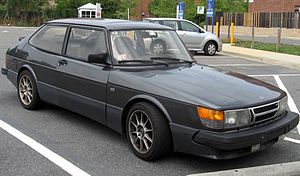
Saab 900 / 900 I (1978−1993)
Saab 900 var en stor mellemklassebil fra den svenske bilfabrikant Saab Automobile, som i to generationer blev produceret mellem efteråret 1978 og starten af 1998. Bilen blev første gang præsenteret i 1978 som en videreudvikling af og efterfølger for Saab 99.